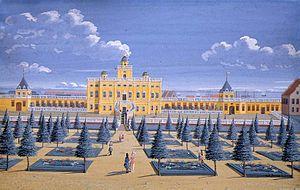
Johan Jacob Bruun, né le 30 novembre 1715 et mort le 4 janvier 1789, est un peintre danois. Travaillant souvent en gouaches, il est plus connu pour ses perspectives topographiques qui annoncent le développement d'une peinture danoise du paysage